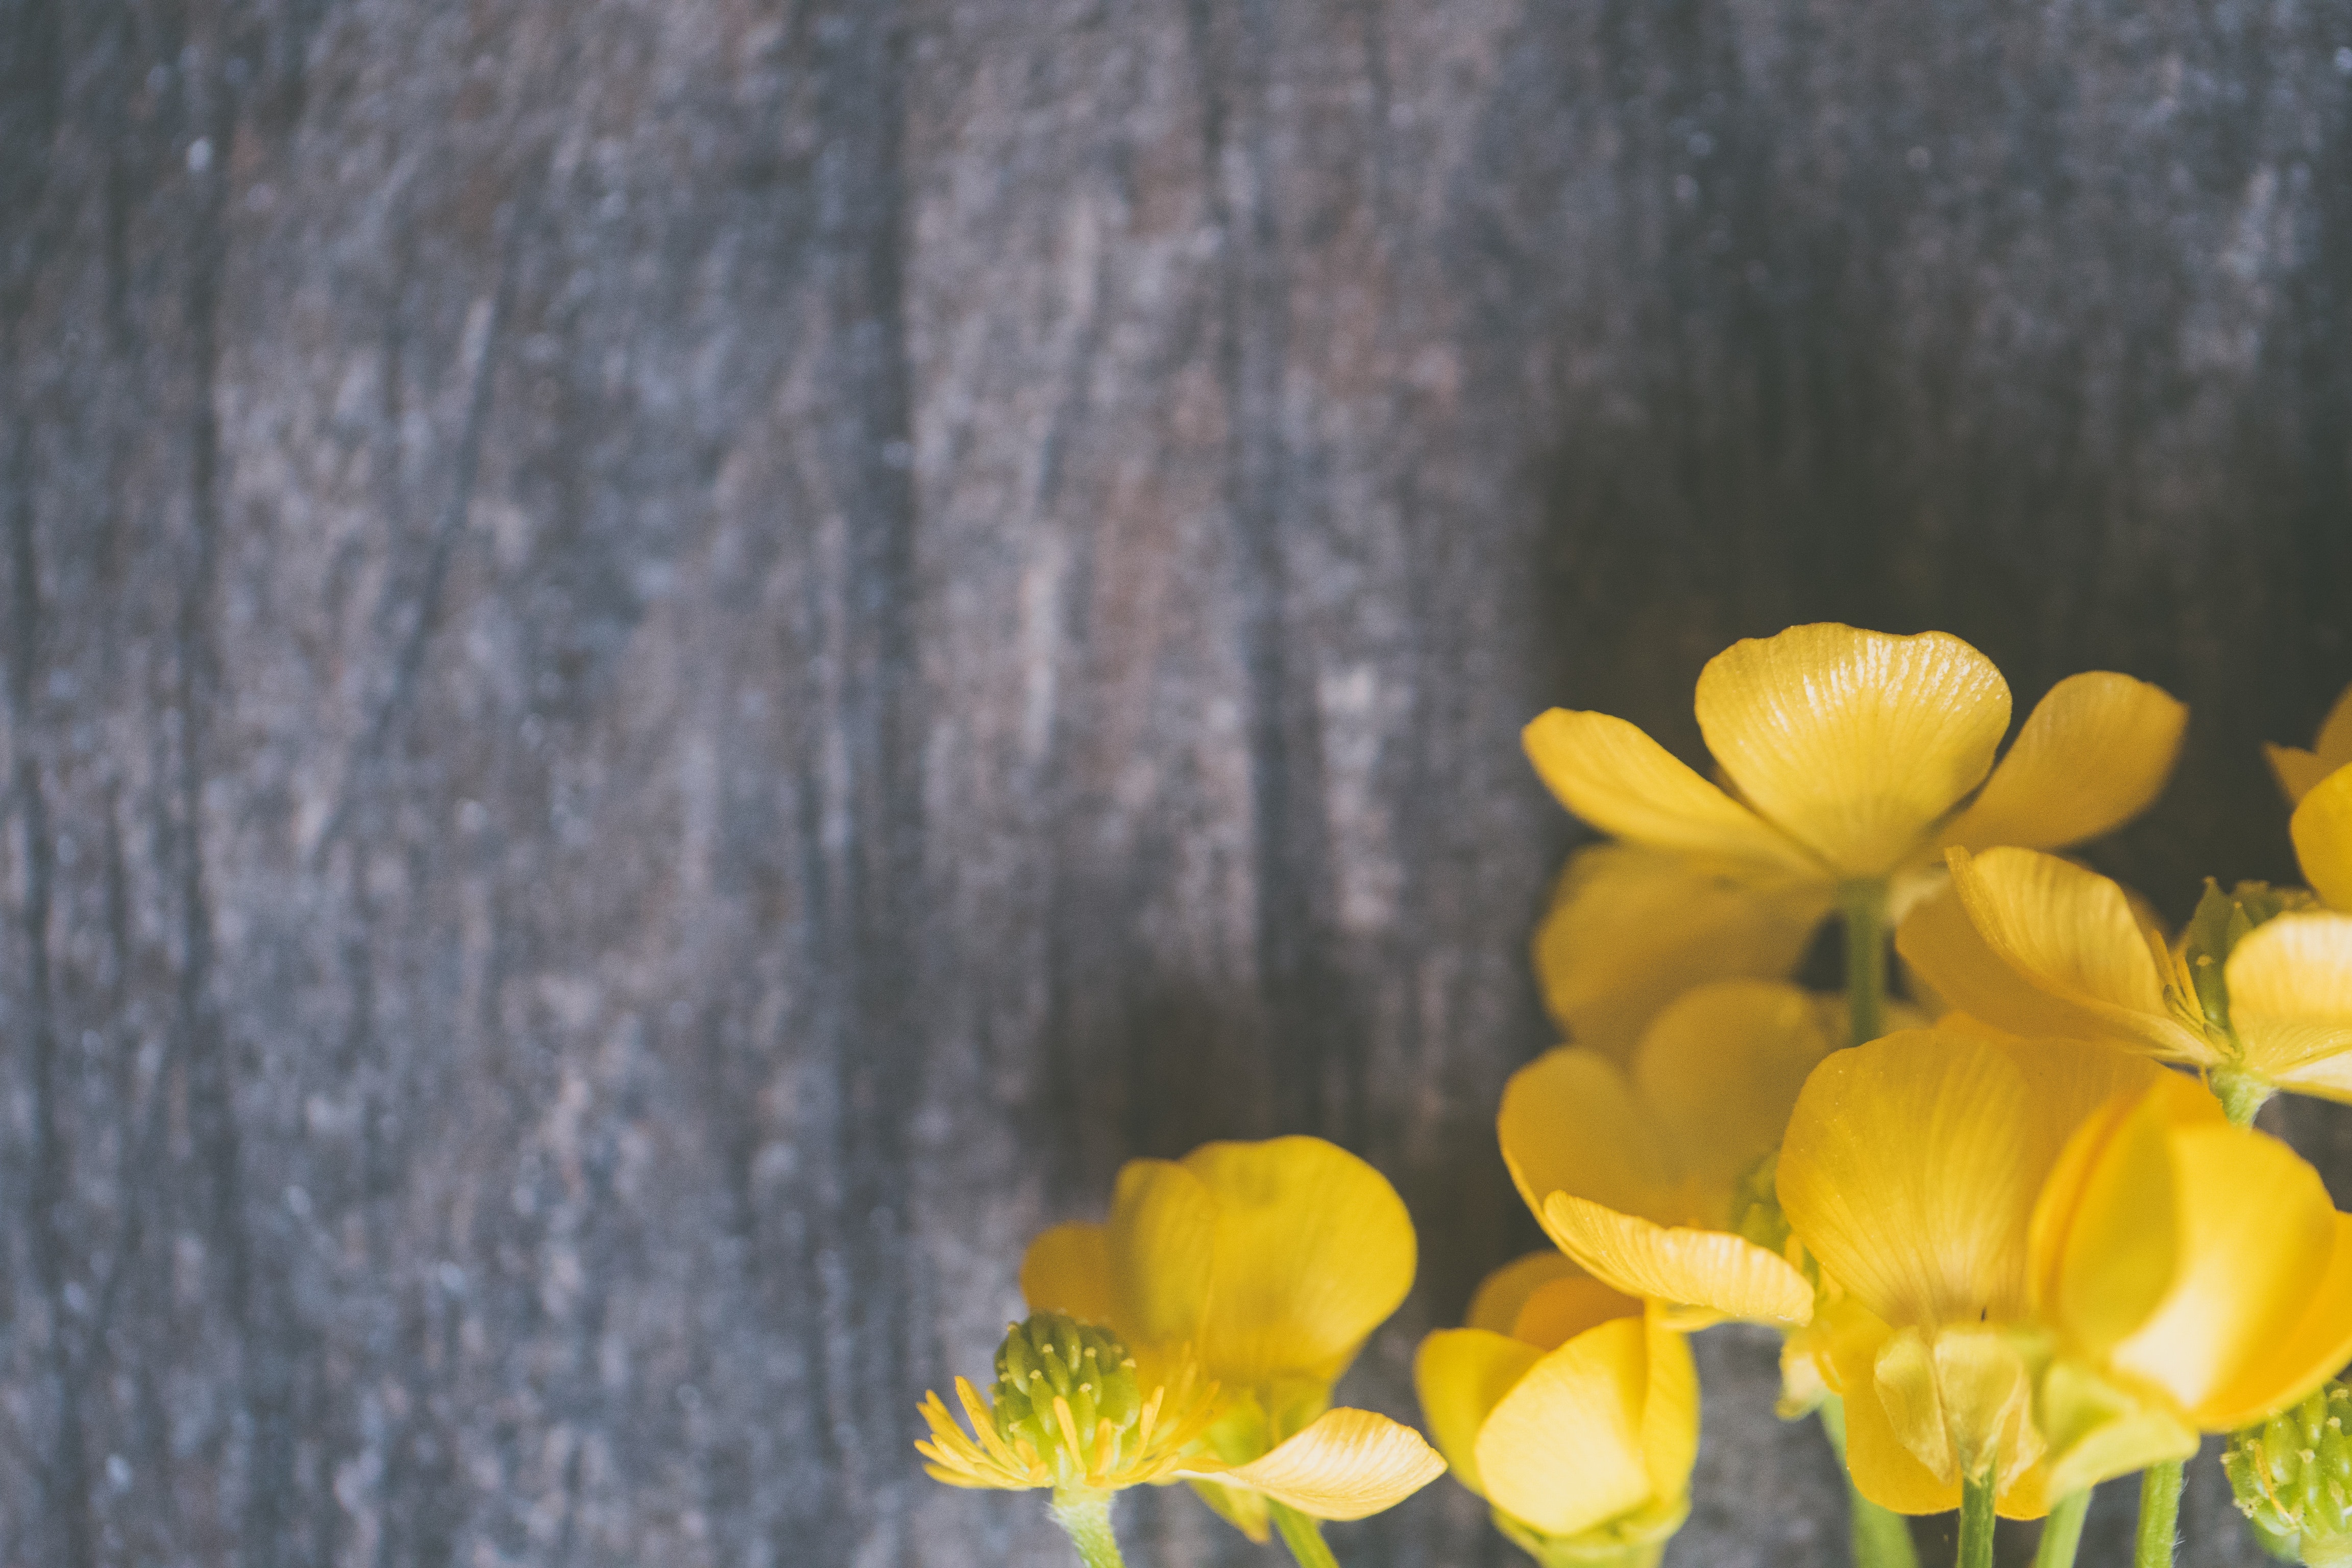
yellow, flower, petal, plant, spring, botany, flowering plant, wildflower, wallflower, plant stem